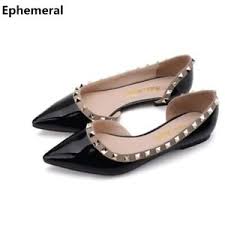
Label: Ballet Flat